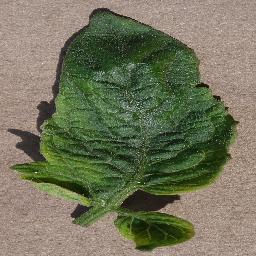
Label: Tomato___Tomato_Yellow_Leaf_Curl_Virus